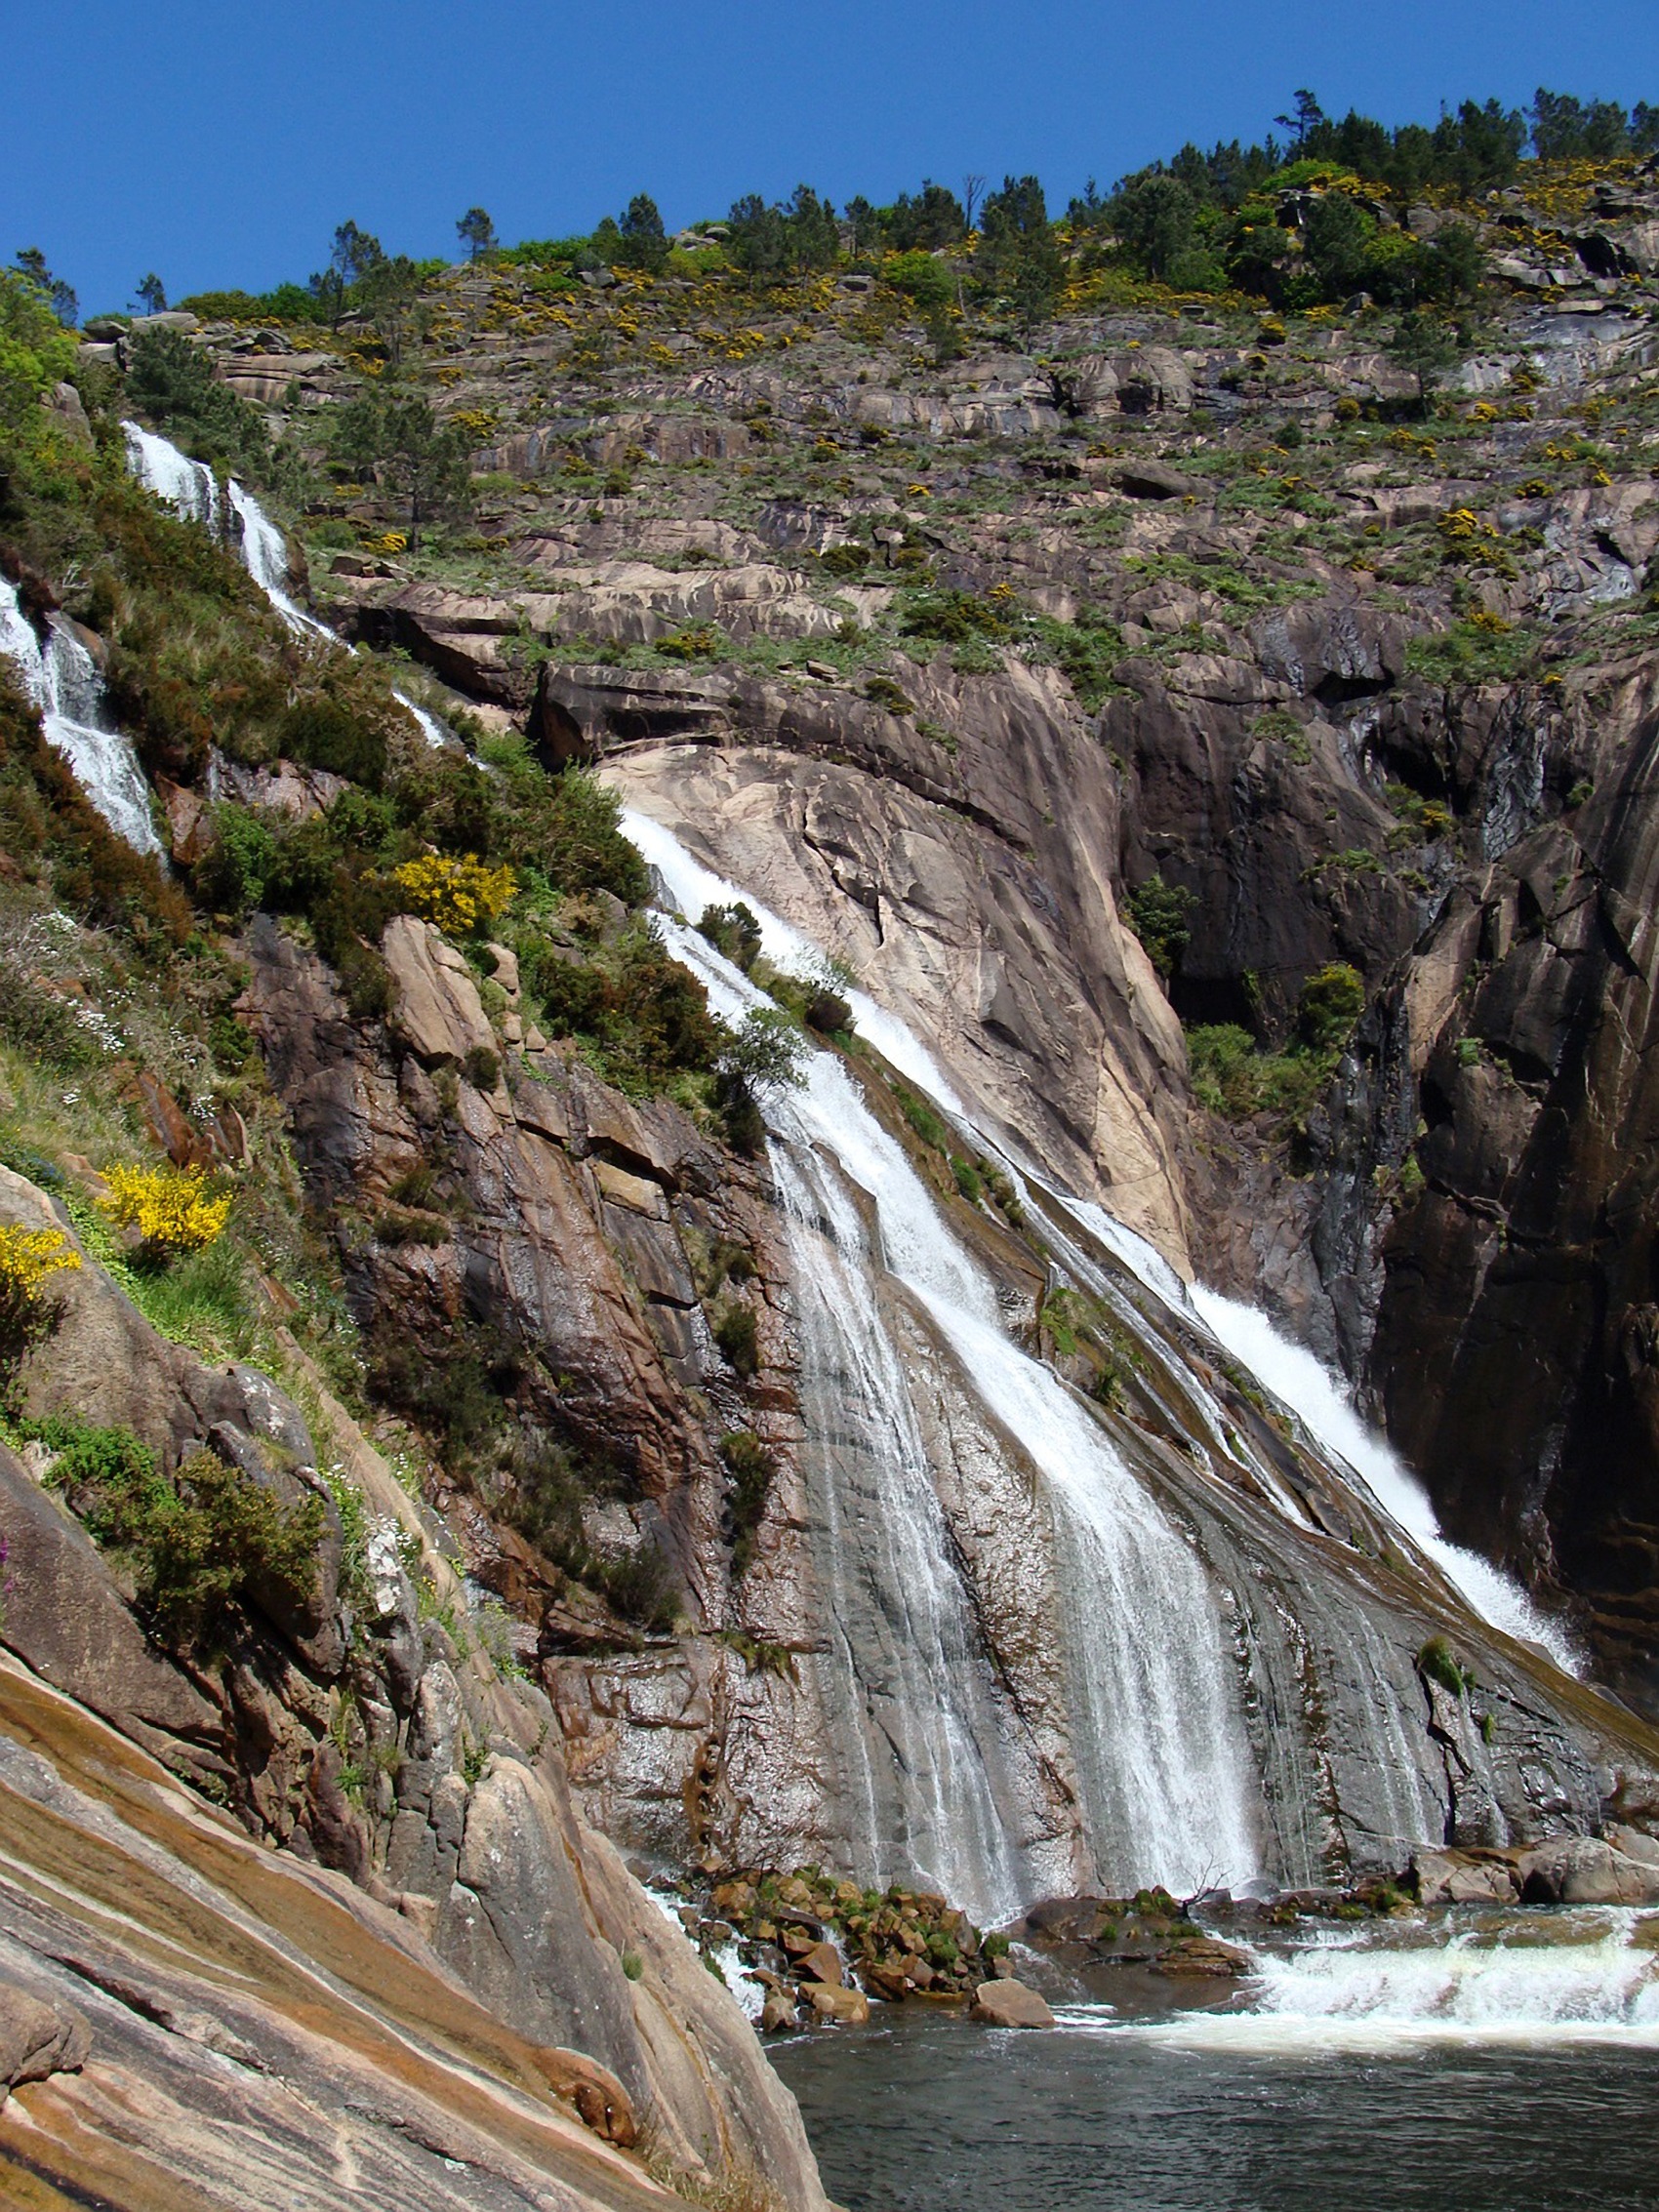
landscape, sea, coast, water, nature, rock, waterfall, mountain, countryside, river, formation, cliff, cascade, terrain, body of water, trees, outside, spain, geology, water feature, wadi, geological phenomenon, coruna